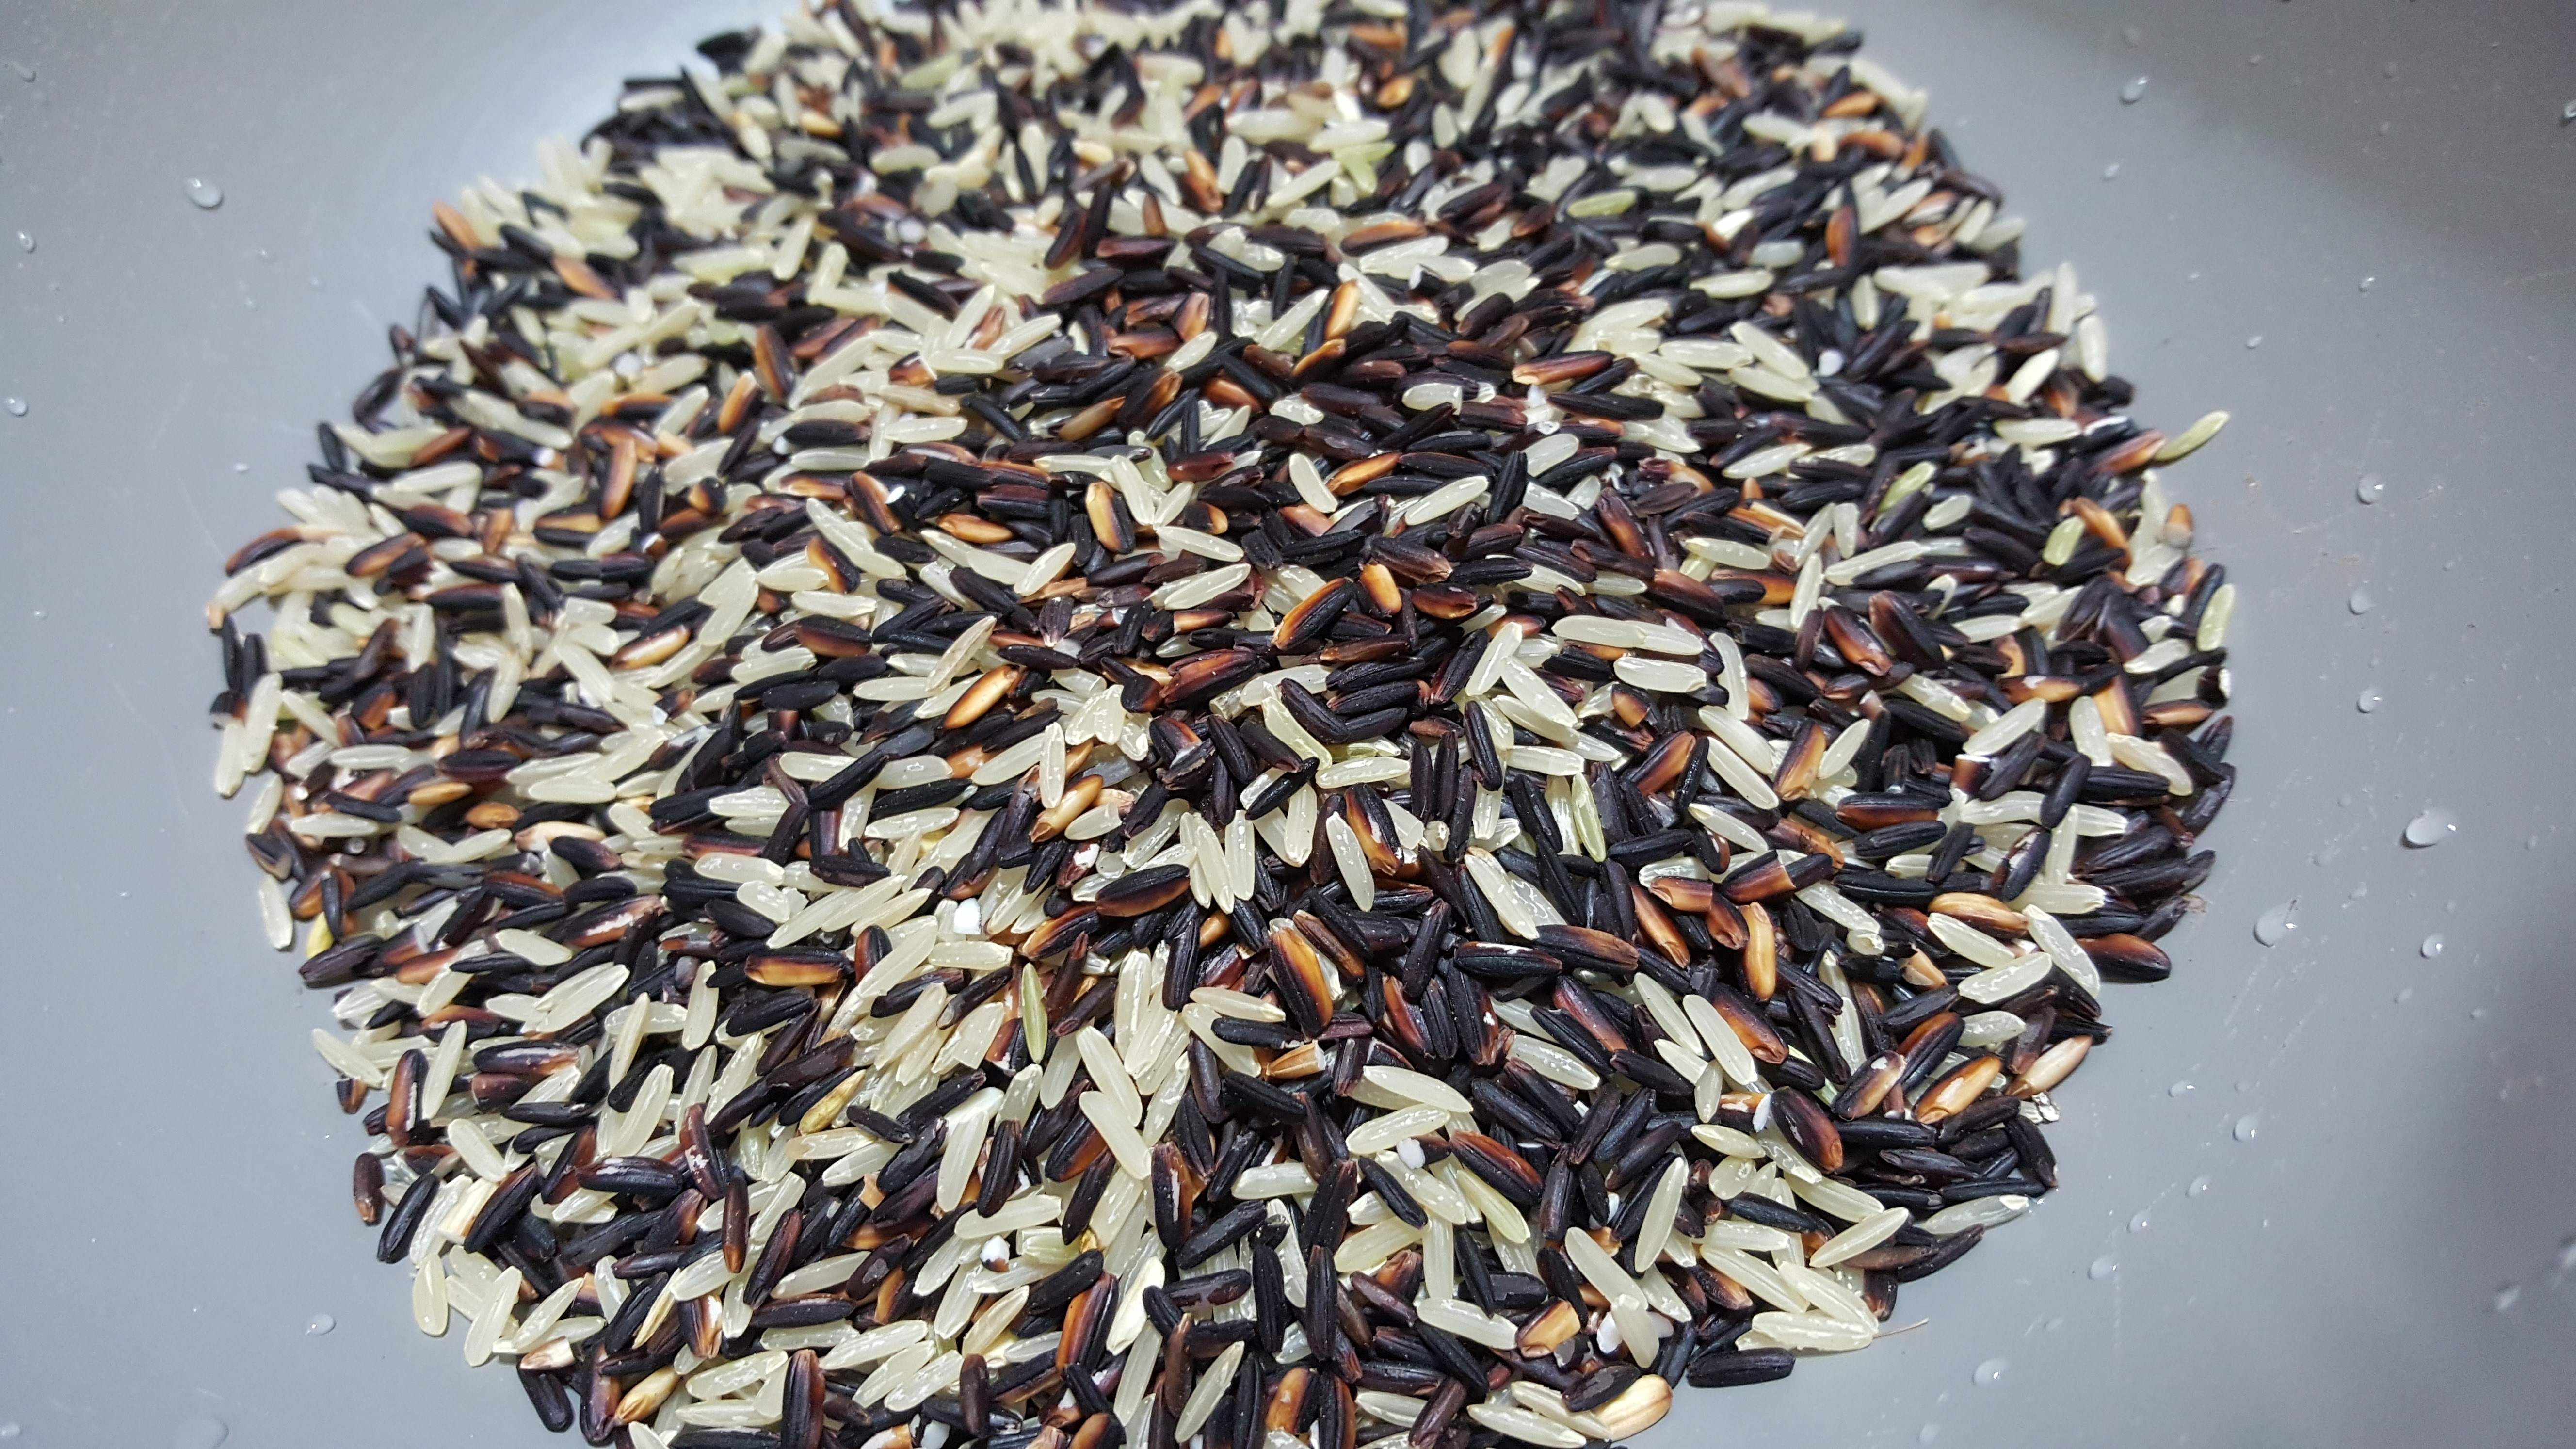
flower, asian, meal, food, produce, brown, breakfast, healthy, cuisine, rice, coconut, vegetarian food, brown rice, mixed rice, sunflower seed, snack food